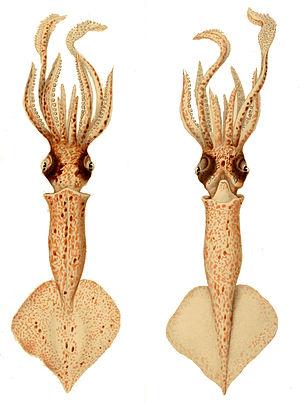
Mon Cala, connue également sous le nom de Mon Calamari ou de Dac, est une planète de l'univers de fiction Star Wars. Elle a été créée en 1990 pour un jeu de société de l'univers étendu de Star Wars.